Just 6.5

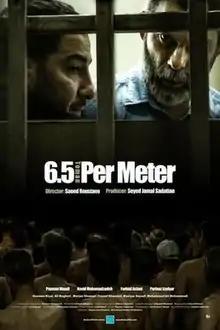
Film poster

Just 6.5 (means: Six and a Half per Meters, also titled Law of Tehran) is a 2019 Iranian thriller drama film written and directed by Saeed Roustaee. It was well received by critics at the 76th Venice Film Festival, and won multiple awards, including the Crystal Simorgh for Audience Choice of Best Film, at the 37th Fajr Film Festival.